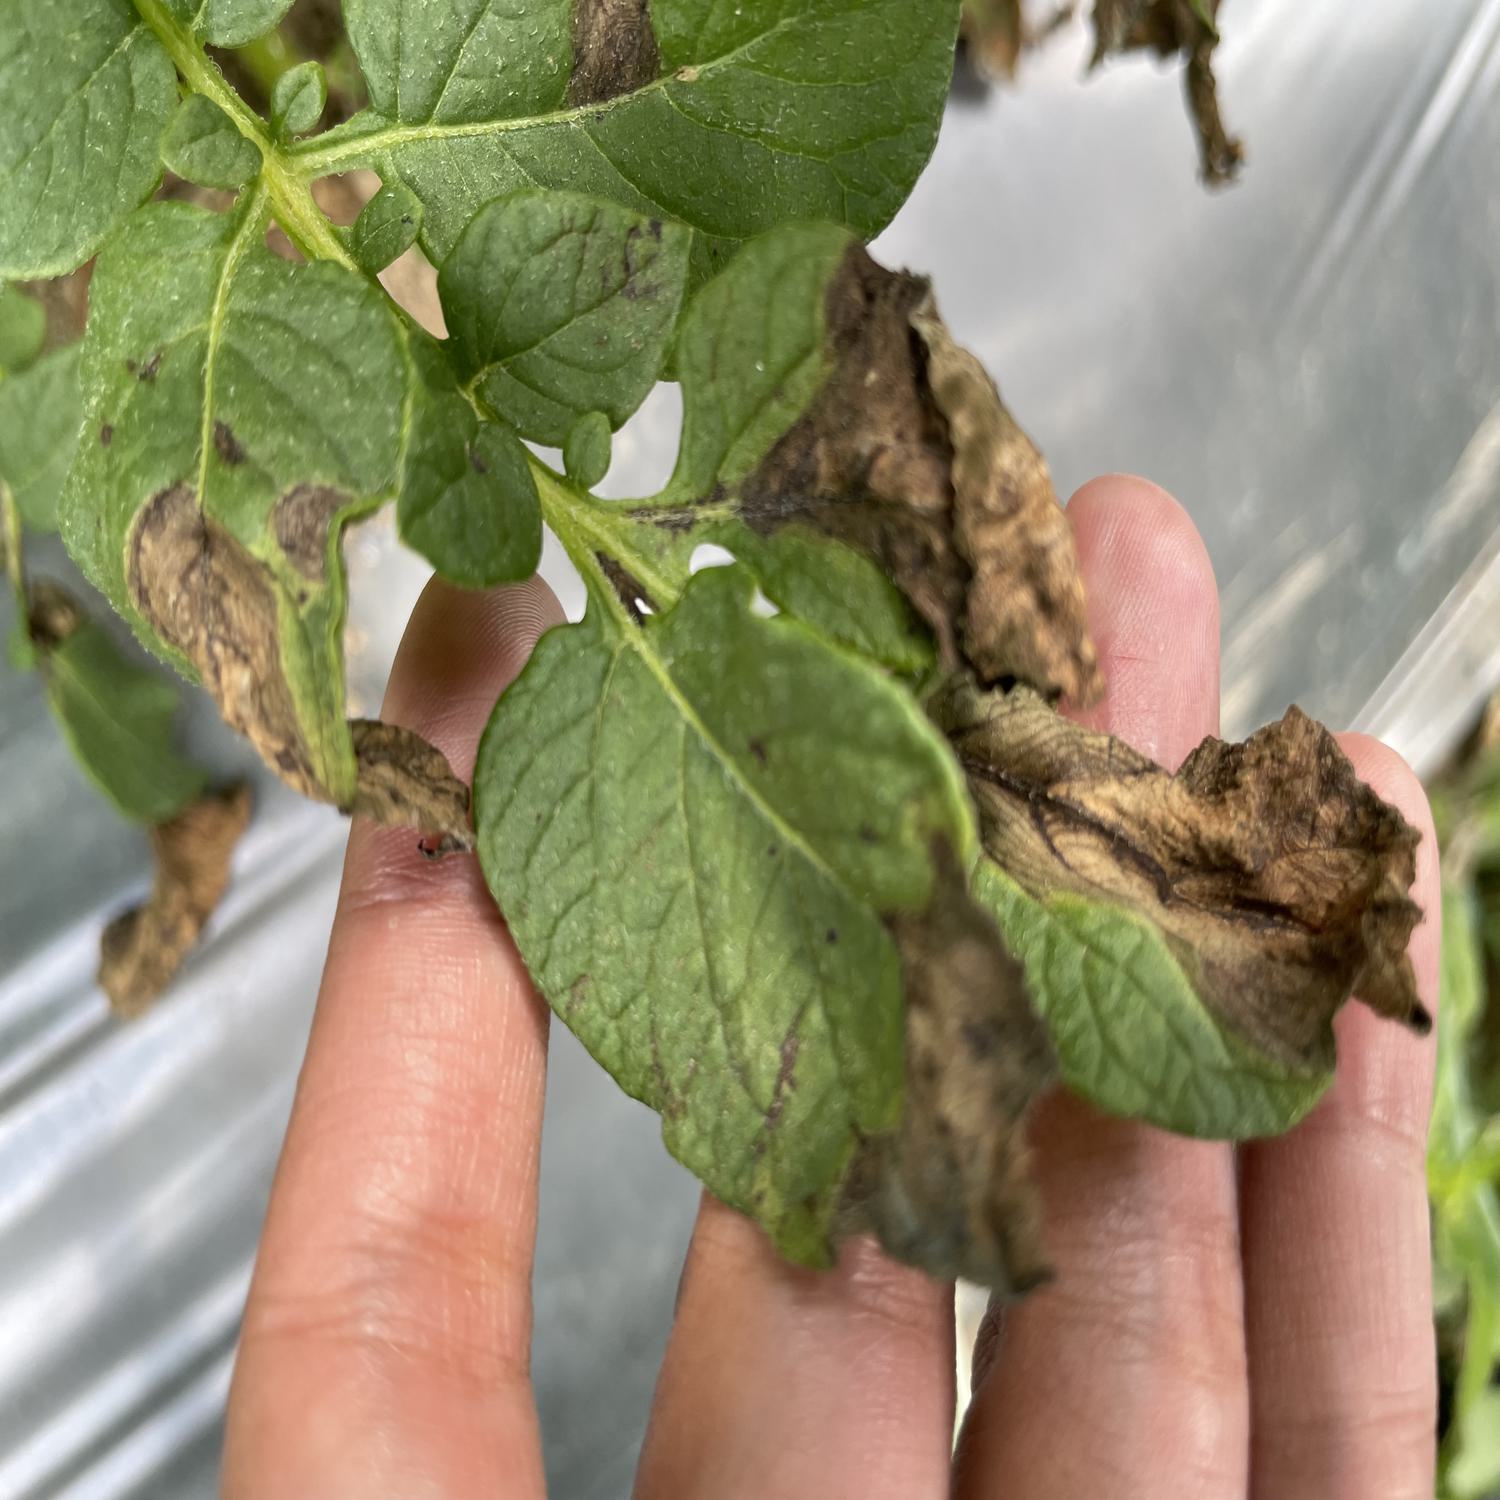
Label: Fungi